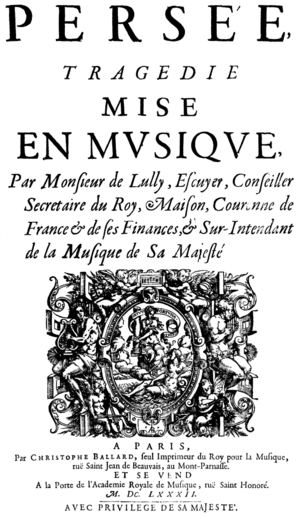
Tragédie en musique de Jean-Baptiste Lully, Persée est composée en 1682. Typique de l'opéra lullyste, elle comprend une ouverture à la française, un prologue à la louange de Louis XIV et cinq actes. Le livret a été composé par Philippe Quinault.